Heather Nauert

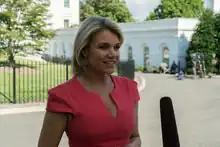
Nauert at the White House on July 25, 2017

Since 2021, Nauert has served on the National Advisory Board of Warriors in Quiet Waters, a Montana-based veterans service organization that empowers post-911 combat veterans to thrive and live purpose-driven lives.